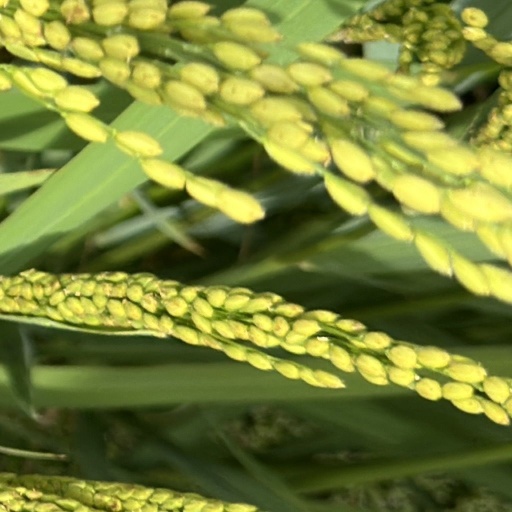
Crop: rice